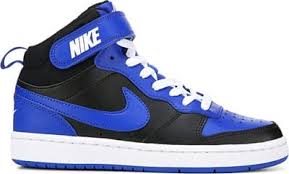
Label: Sneaker